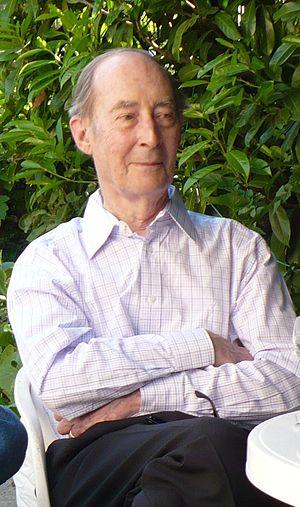
Robert Ellrodt, 2010
Robert Ellrodt, né à Luchon le 10 juillet 1922 et mort le 11 octobre 2015, est un angliciste français. Il est professeur émérite à l'université Sorbonne Nouvelle - Paris 3, institut du monde anglophone.